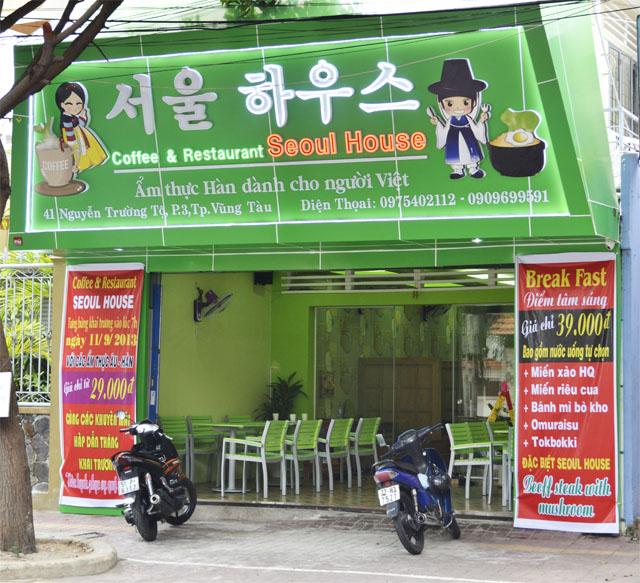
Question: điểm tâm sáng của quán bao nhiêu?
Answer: điểm tâm sáng của quán có giá 39 000 đồng